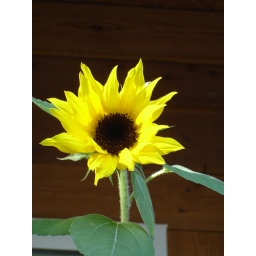
Flower in window box outside bathroom window.